Olds, Wortman & King

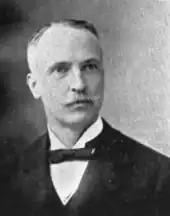
William P. Olds

The company traces its ancestry to a small store established in 1851 by Henry Corbett at the intersection of Front and Oak streets in downtown Portland; it was the city's first general merchandise store. Later in the 1850s, the store moved to Front & Taylor and was operated by brothers Robert and Finley McLaren, although Corbett continued to be a principal supplier of goods for the store. John Wilson purchased the store in 1856. Wilson's store moved in 1868, to Front Street near Morrison Street. In 1878, Wilson sold the shop to William Parker Olds, who had worked as a clerk there since 1869, and Olds' stepfather, Samuel Willard King, and the business became Olds & King, or Olds & King's. At that time, the store was located at 147 3rd Street. It moved again in 1881, 1887 and 1891, but never very far.